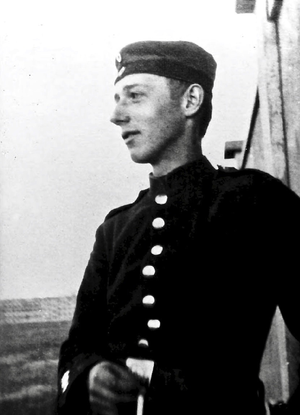
Käthe Kollwitz, née Schmidt le 8 juillet 1867 à Königsberg et morte le 22 avril 1945 à Moritzburg, est une sculptrice, graveuse et dessinatrice allemande, dont l’œuvre figure parmi les plus représentatives du XXᵉ siècle.